J.W. Garner Building

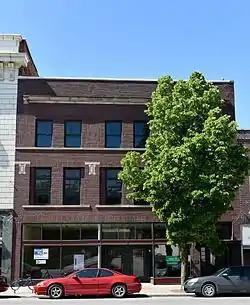

The J.W. Garner Building is a historic building located in Ottumwa, Iowa, United States. Built in 1911, it is the work of local architect George M. Kerns. The three-story red brick structure with limestone details exhibits a subdued Neoclassical style. The windows on the second floor are grouped into bays divided by brick pilasters with two windows per bay. The third floor windows have no such division and have a limestone belt course for their sills. There is a simple cornice near the top of the facade. The building was individually listed on the National Register of Historic Places in 2010. In 2016 it was included as a contributing property in the Greater Second Street Historic District.